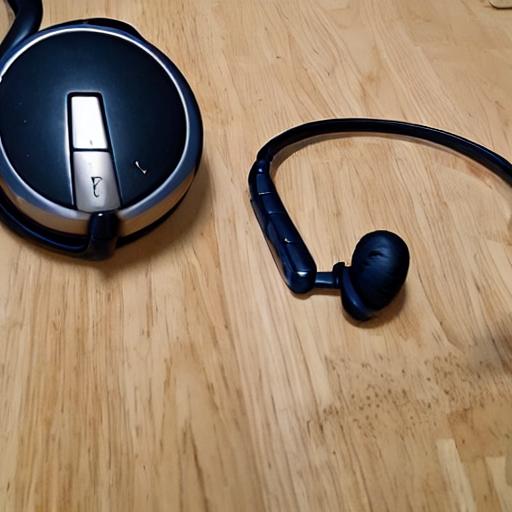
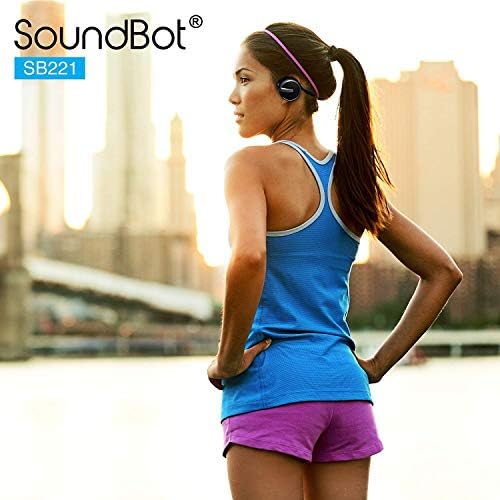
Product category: headphones
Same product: no